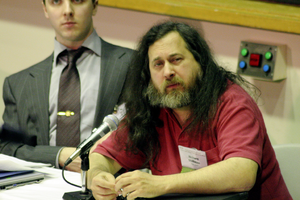
Richard Stallman en discussion au deuxième jour de la première conférence GPLv3.
La licence publique générale GNU, ou GNU General Public License, est une licence qui fixe les conditions légales de distribution d'un logiciel libre du projet GNU. Richard Stallman, président et fondateur de la Free Software Foundation en est l'auteur. Sa dernière version est la « GNU GPL version 3 » publiée le 29 juin 2007 avec le concours juridique d'Eben Moglen.